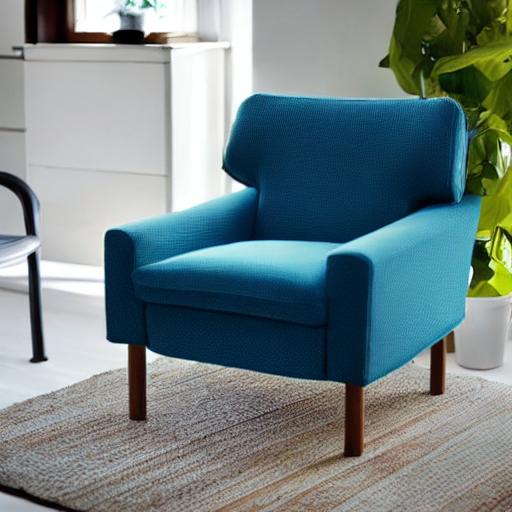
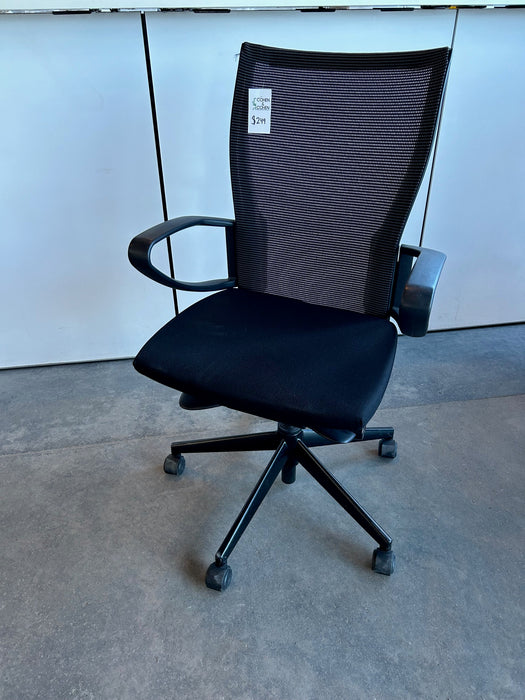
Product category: items_chair
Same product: no